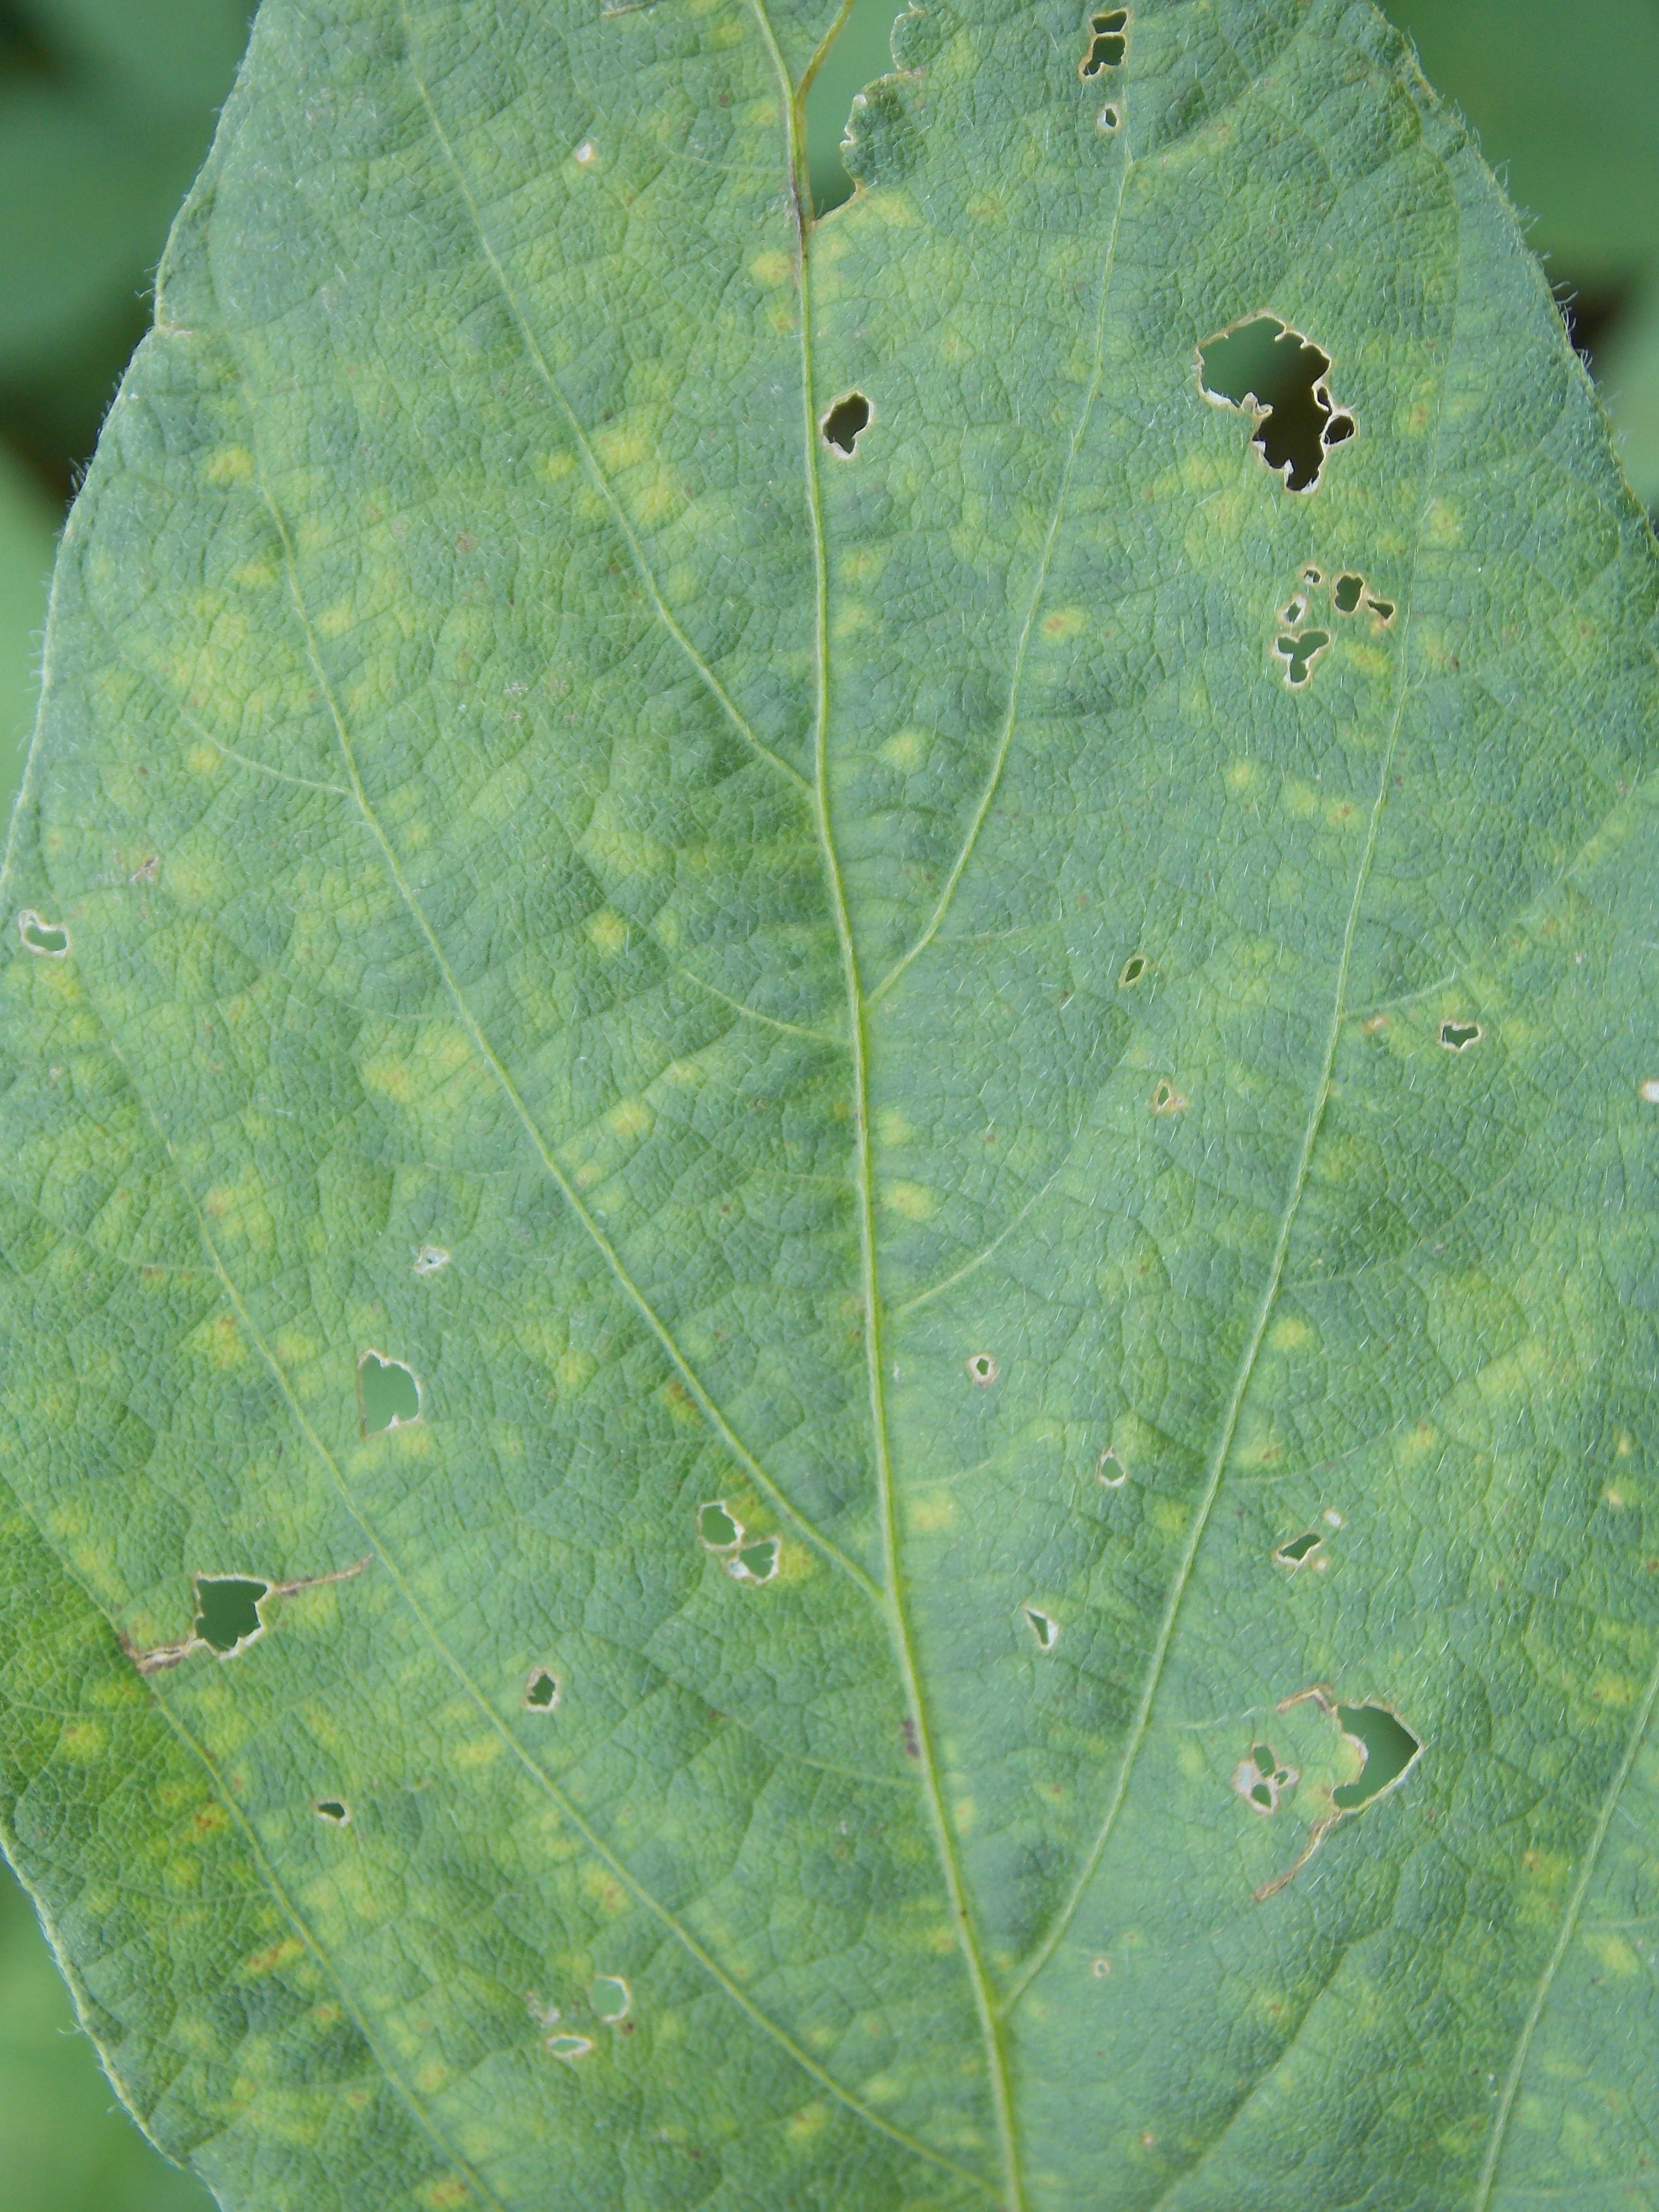
Label: Disease